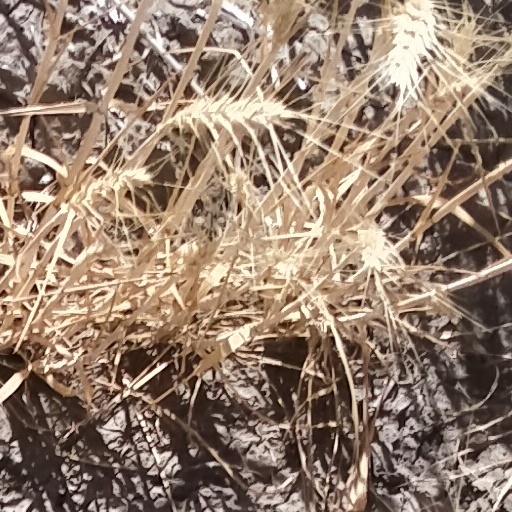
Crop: wheat